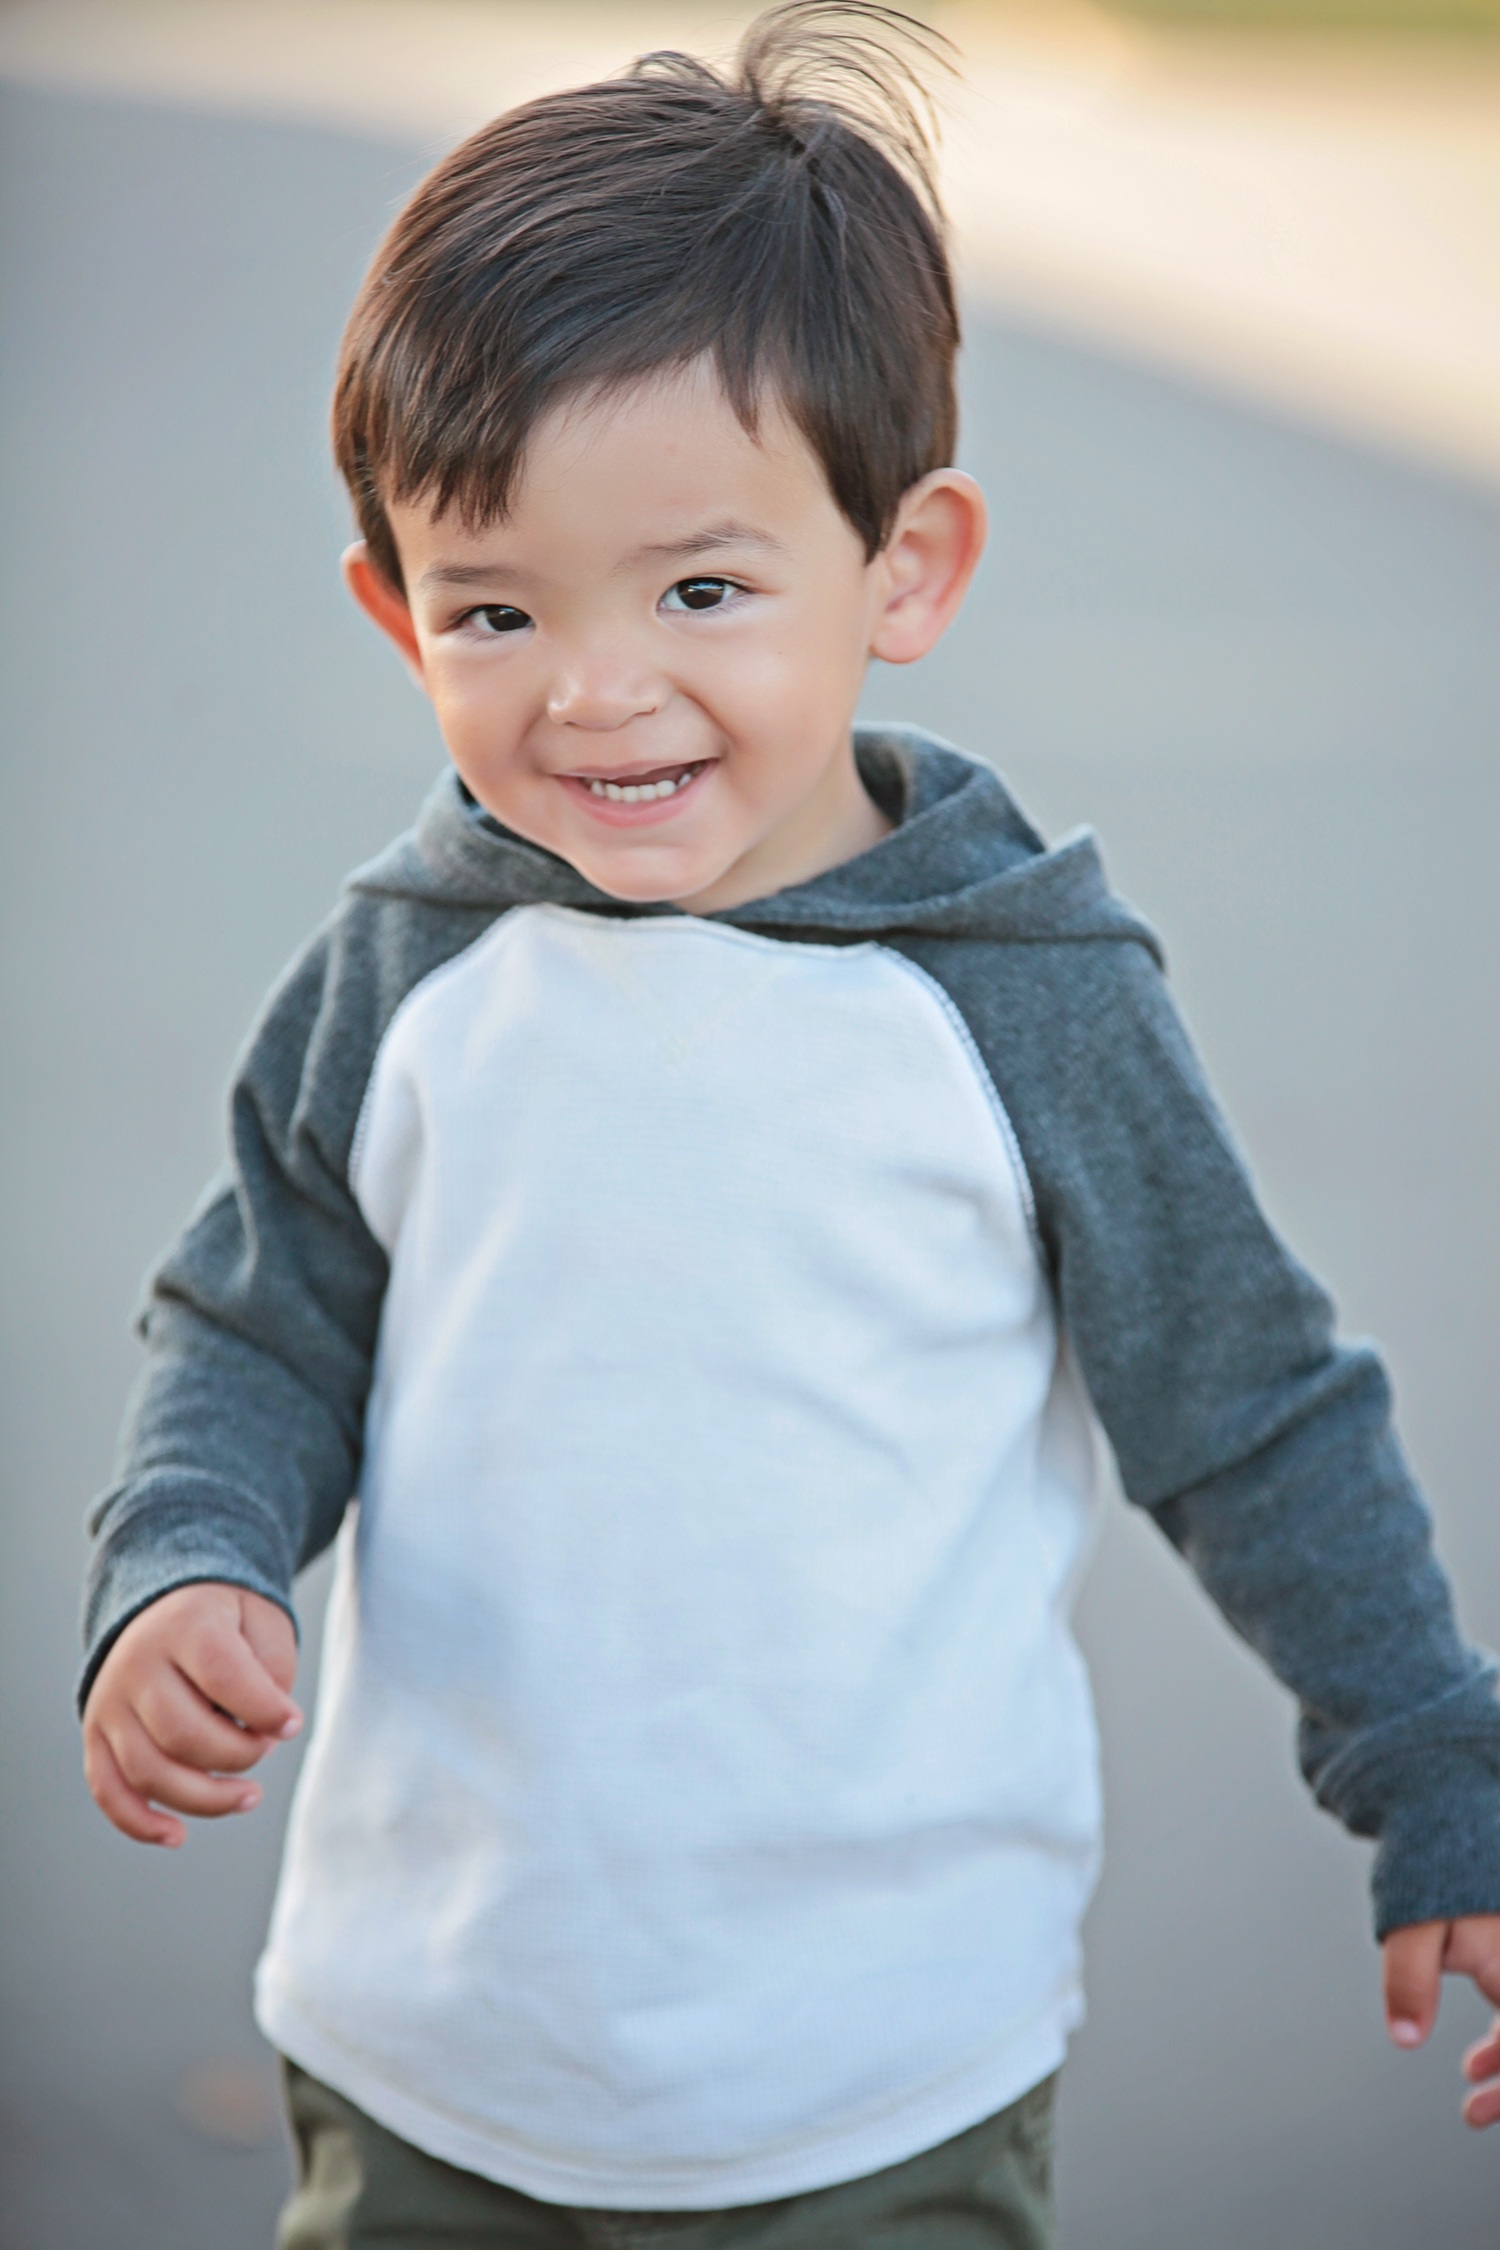
person, girl, boy, male, portrait, spring, child, clothing, outerwear, infant, toddler, photo shoot, portrait photography, garcia, nicholas b